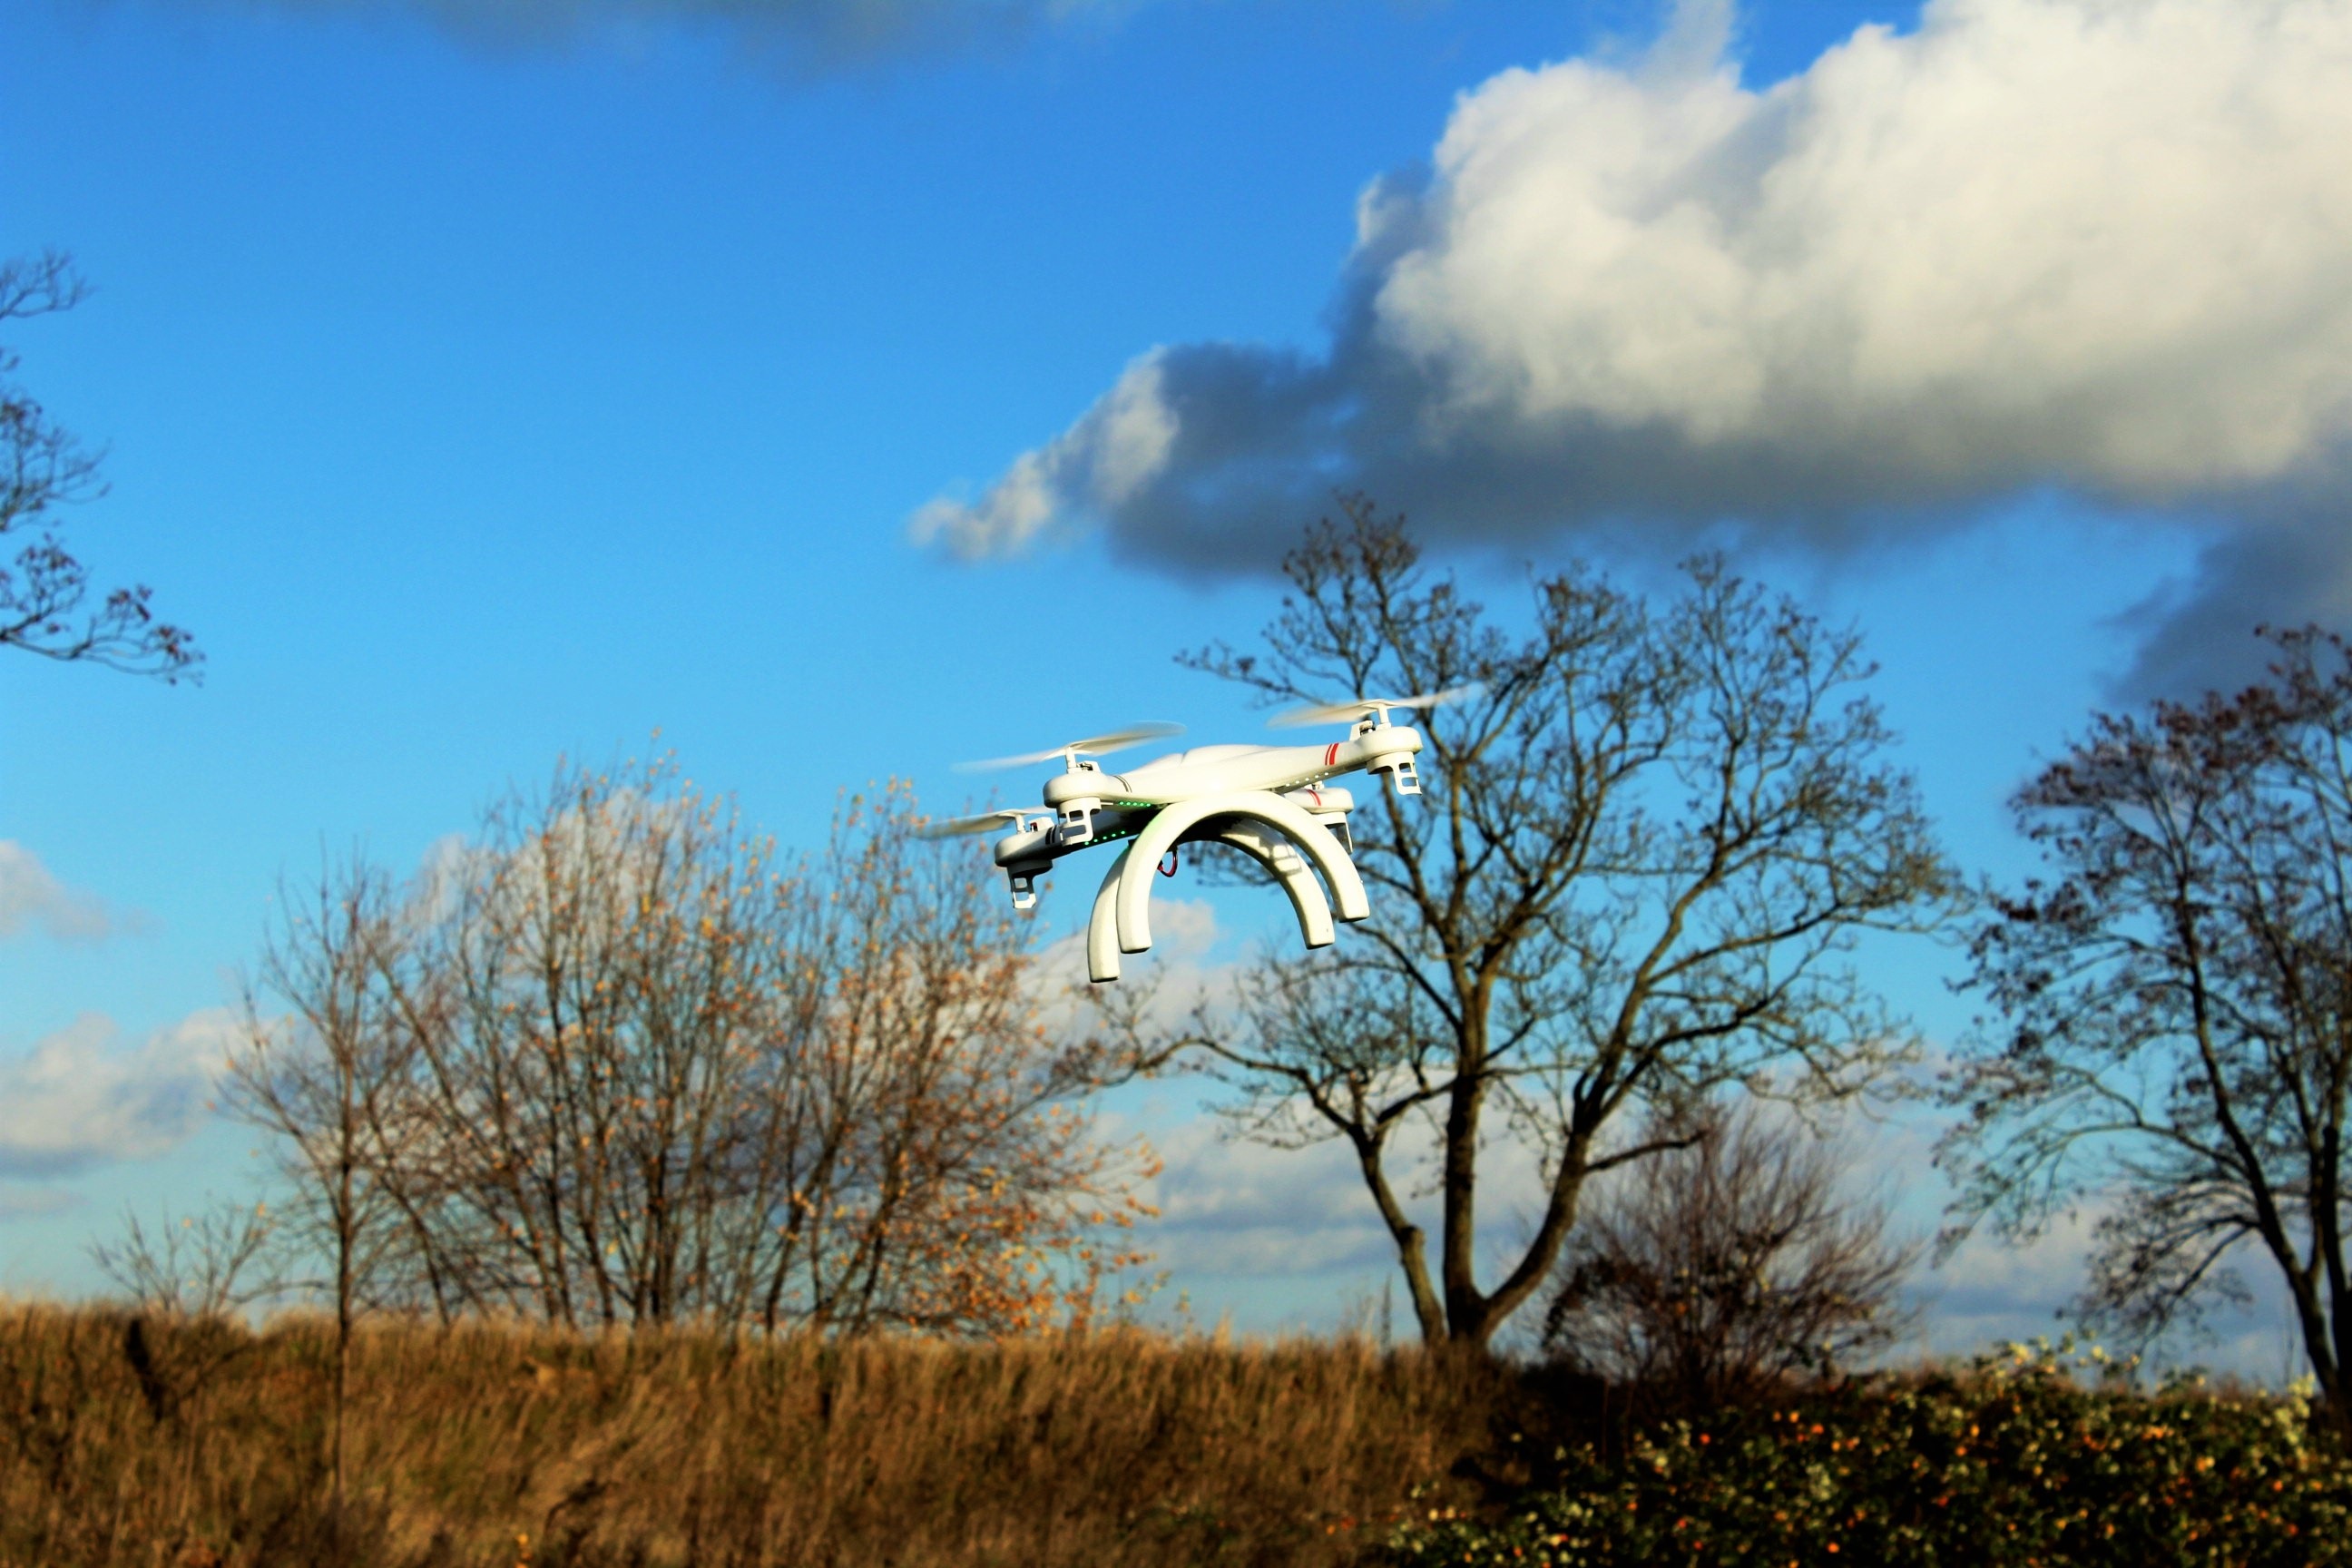
landscape, tree, nature, grass, mountain, cloud, sky, meadow, prairie, sunlight, morning, flower, wind, fly, aircraft, flight, drone, rotor, rural area, atmosphere of earth